McGhee family

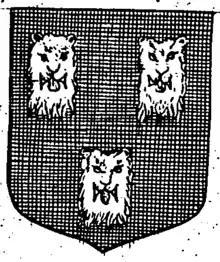
'Mcgie', in Sir George Mackenzie's "The Science of Herauldrie", 1680.

The other prominent Galloway branches of the family were those of Airds and Castlehill. The name was also commonly interchangeable with Mackie and Mackay in Wigtownshire and Kintyre, and a branch of the family controlled the Rhinns of Islay for several centuries. Alexander M'Ghie inherited the Lairdship of Atrochie in Aberdeenshire from his father Hugo.